Opheodrys aestivus

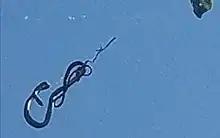
"O. aestivus", rough green snake, spotted in St. Tammany Parish, Louisiana caught in the web of a golden silk orb-weaver

Predators of the rough green snake include birds and other snakes, such as the eastern racer ("Coluber constrictor") and the eastern king snake ("Lampropeltis getula"). They can also be infected by parasites including the "Cryptosporidium" species. The rough green snake also does not exhibit any predator-resistance capabilities besides fleeing, however they rely heavily on their camouflage. They often undergo a lot of stress due to human presence.